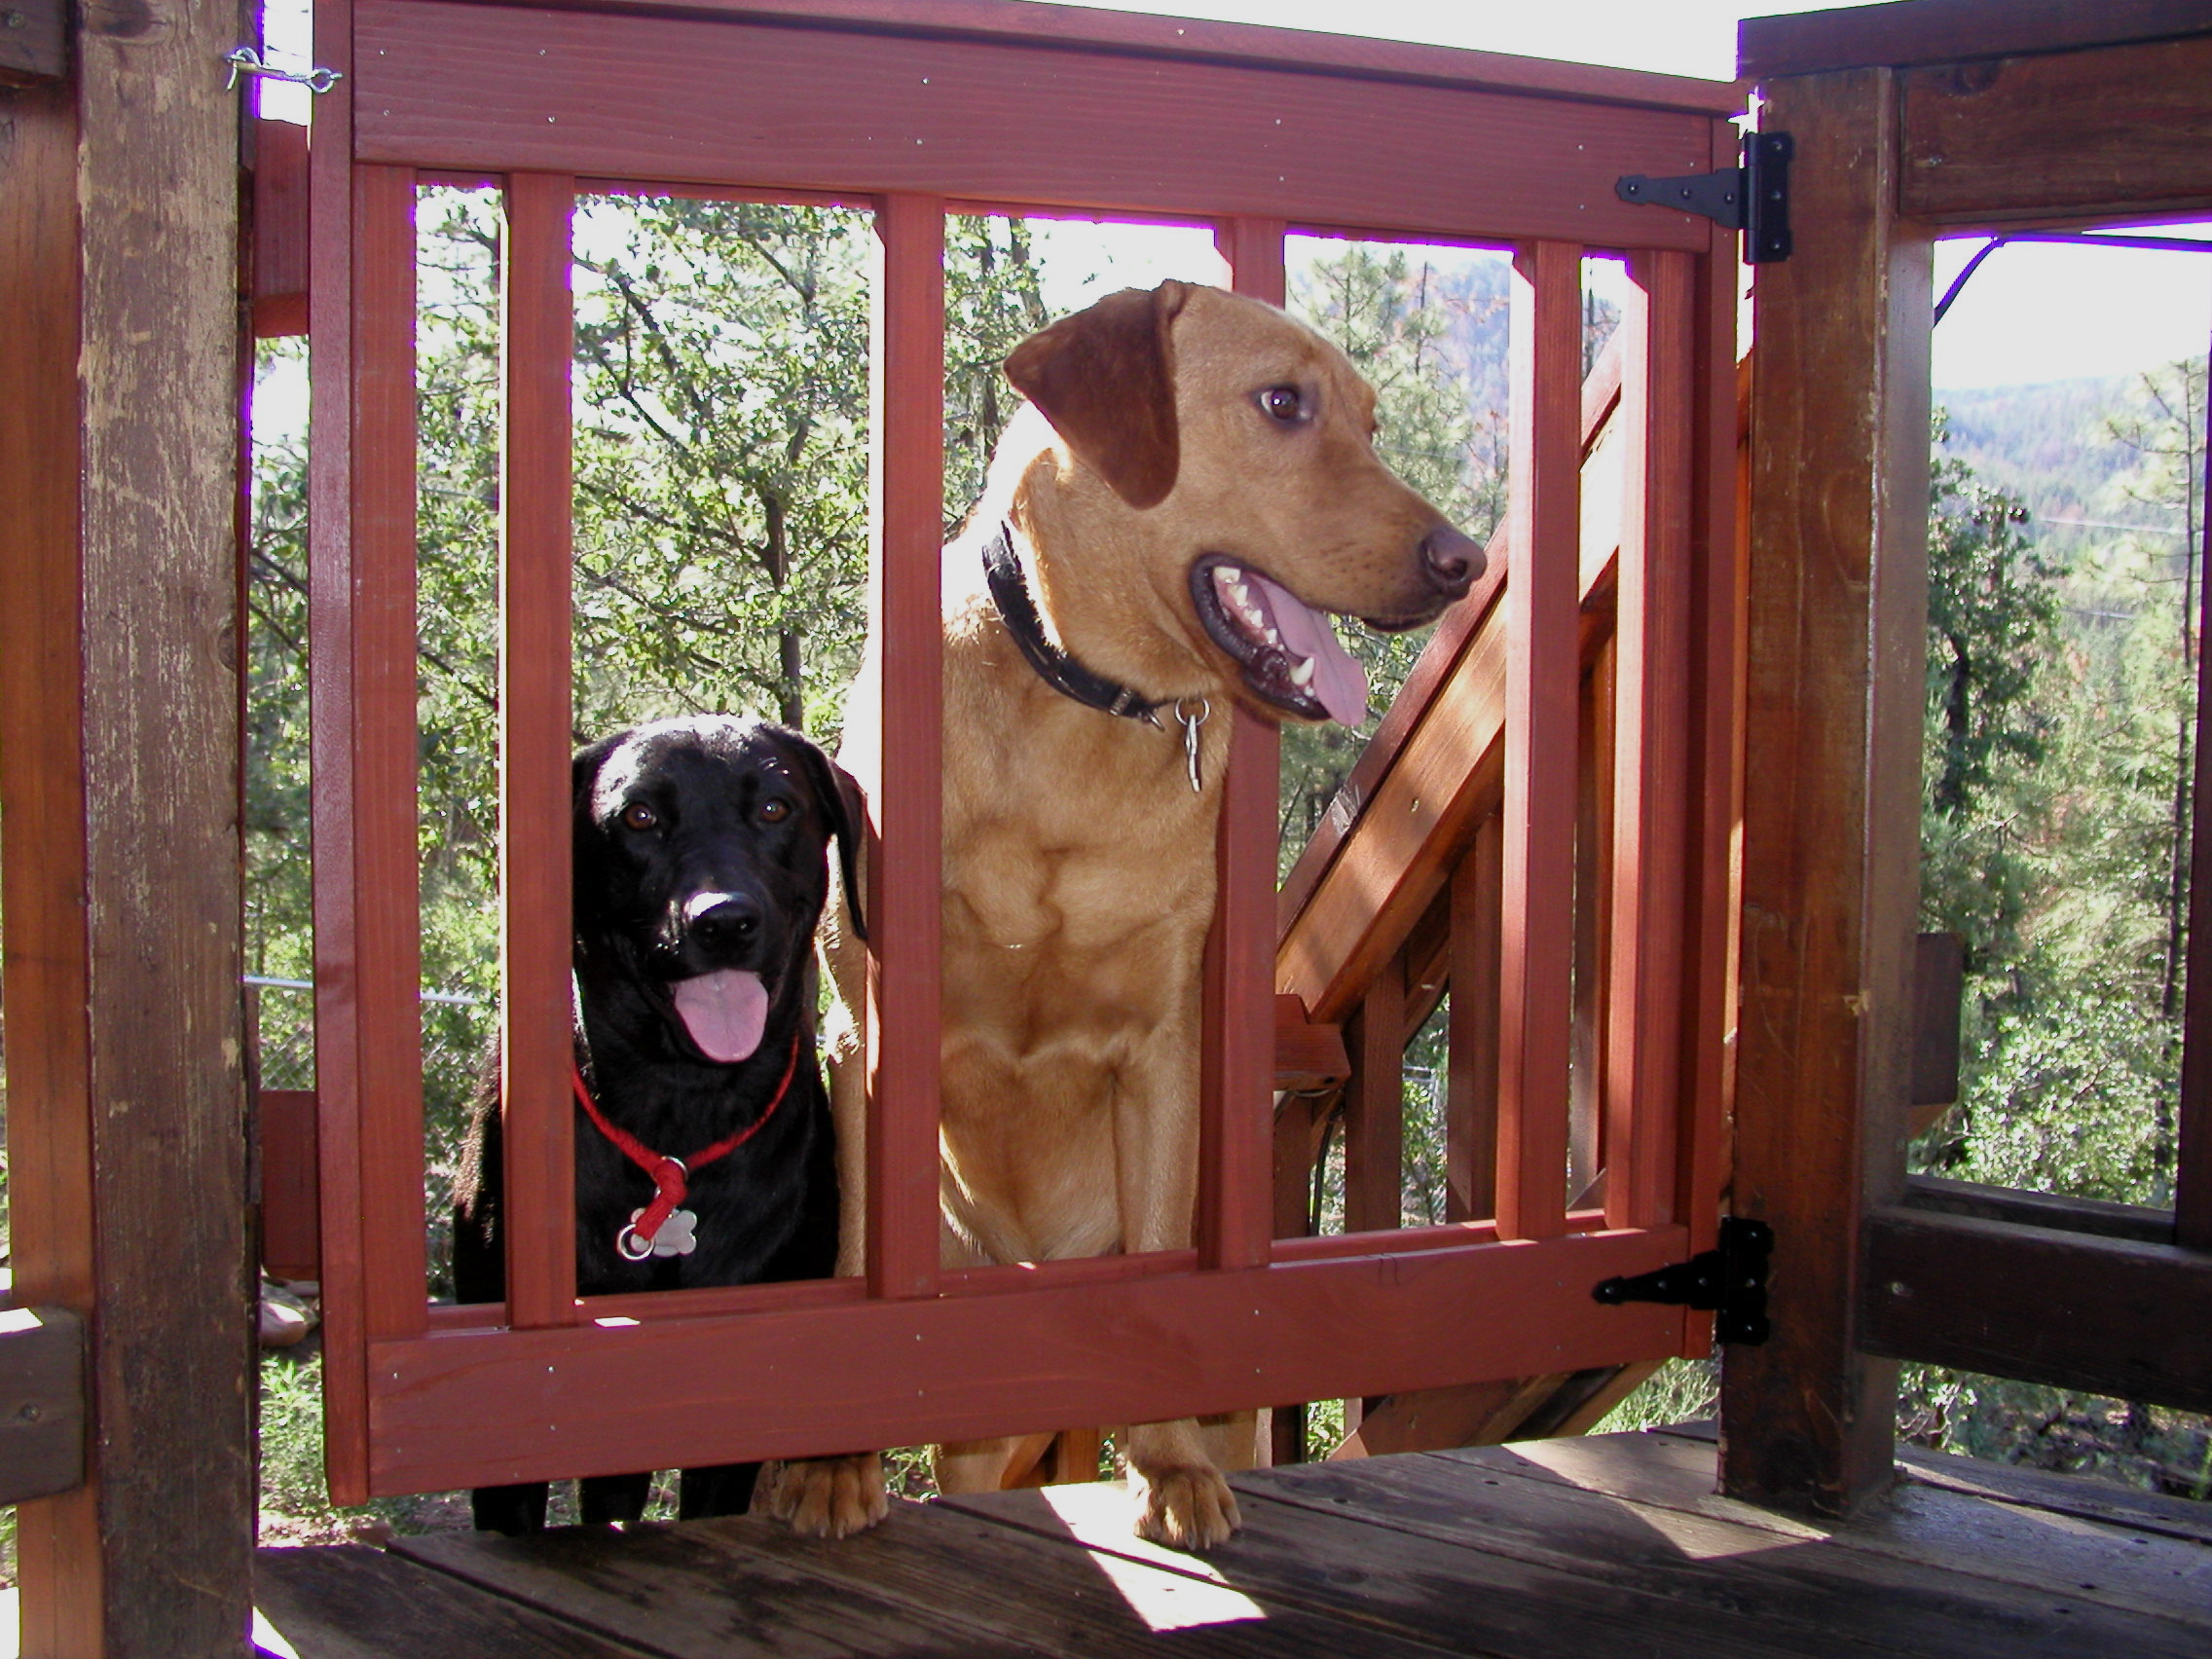
wood, dog, mickey, dog like mammal, outdoor structure